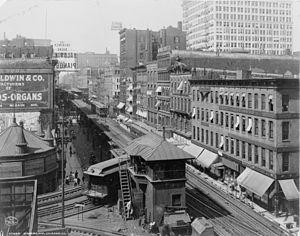
Chicago /ʃi.ka.ɡo/ est la troisième ville des États-Unis par sa population et est située dans le Nord-Est de l'État de l'Illinois. C'est la plus grande ville de la région du Midwest, dont elle forme le principal centre économique et culturel. Chicago se trouve sur la rive sud-ouest du lac Michigan, un des cinq Grands Lacs d'Amérique du Nord. Les rivières Chicago et Calumet traversent la ville.
L'Union Loop est la boucle aérienne du métro de Chicago située au cœur du centre-ville, délimitée par Lake Street au nord, Wabash Avenue à l'est, Van Buren Street au sud et Wells Street à l'ouest. La boucle supporte cinq lignes du métro interconnectées. L'Union Loop tient son nom du tracé en forme de boucle situé dans le secteur financier du Loop de Chicago.
L'histoire de Chicago commence en 1833 avec la fondation officielle de la ville qui tient une place importante dans l'histoire industrielle et culturelle des États-Unis. Chicago est devenue la plus grande ville de l’État de l'Illinois, le centre névralgique de la région du Midwest, et la troisième métropole des États-Unis, après New York et Los Angeles. Elle constitue le centre économique et culturel de la région des Grands Lacs et du Midwest. La commune compte 2 722 389 habitants d'après le dernier recensement de l’année 2016, alors que la région métropolitaine communément appelée « Chicagoland » concentre 9 526 434 habitants.
Candy Candy est un manga créé par Yumiko Igarashi et Kyoko Mizuki ayant pour héroïne Candice White Ardley. Il est prépublié entre 1975 et 1979 et compte un total de neuf volumes. Il est adapté par Toei Animation en série télévisée d’animation diffusée entre 1976 et 1979 et comprenant 115 épisodes de 26 minutes.